Food web

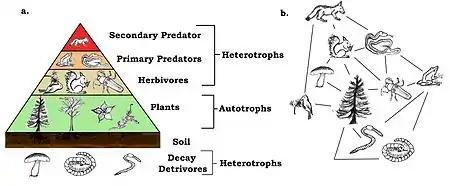
A trophic pyramid (a) and a simplified community food web (b) illustrating ecological relations among creatures that are typical of a northern Boreal terrestrial ecosystem. The trophic pyramid roughly represents each level's biomass (usually measured as total dry weight). Plants generally have the greatest biomass. Names of trophic categories are shown to the right of the pyramid. Like many wetlands, some ecosystems do not organize as a strict pyramid because aquatic plants are less productive than long-lived terrestrial plants such as trees. Ecological trophic pyramids are typically one of three kinds: 1) pyramid of numbers, 2) pyramid of biomass, or 3) pyramid of energy.

Food webs have trophic levels and positions. Basal species, such as plants, form the first level and are the resource-limited species that feed on no other living creature in the web. Basal species can be autotrophs or detritivores, including "decomposing organic material and its associated microorganisms which we defined as detritus, micro-inorganic material and associated microorganisms (MIP), and vascular plant material." Most autotrophs capture the sun's energy in chlorophyll, but some autotrophs (the chemolithotrophs) obtain energy by the chemical oxidation of inorganic compounds and can grow in dark environments, such as the sulfur bacterium "Thiobacillus", which lives in hot sulfur springs. The top level has top (or apex) predators that no other species kills directly for their food resource needs. The intermediate levels are filled with omnivores that feed on more than one trophic level and cause energy to flow through several food pathways starting from a basal species.